Social Credit Party (New Zealand)

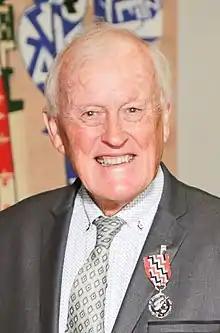
Bryant in 2019

In 2002, when tensions between the "moderate left" and the "hard left" caused a split in the Alliance, the Democrats followed Jim Anderton's moderate faction and became a part of the Progressive Coalition. In the 2002 election, Grant Gillon and John Wright were placed third and fourth on the party's list. However, the Progressives won only enough votes for two seats, thus leaving the two Democrats outside parliament.